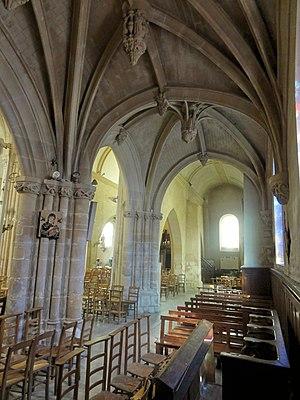
Chapelle nord, vue vers l'ouest.
L'église Saint-Quentin est une église catholique paroissiale située à Valmondois, en France. Elle a été construite à partir du début du XIIIᵉ siècle dans le style gothique, en commençant par le chœur qui se composait initialement de trois vaisseaux de largeur différente, mais de hauteur identique. Cette partie est voûtée sur croisées d'ogives, qui retombent sur des colonnettes aux chapiteaux d'un décor sculpté varié, représentatif de l'architecture d'Île-de-France pendant la seconde moitié du règne de Philippe Auguste. La nef devait être construite suivant les mêmes principes, mais les paroissiens ne sont pas parvenus à réunir les moyens nécessaires, et l'on se contenta d'édifier une nef provisoire non voûtée, qui est étonnement courte. Sa partie occidentale a probablement disparu. Cette nef d'une facture très simple n'a finalement jamais été remplacée, et représente aujourd'hui dans la région l'un des derniers spécimens du type le plus modeste de la nef gothique. Au début du XVIᵉ siècle, quand Charles de Villiers de L'Isle-Adam est seigneur de Valmondois, le collatéral nord du chœur est remplacé par une chapelle assez basse de deux travées.